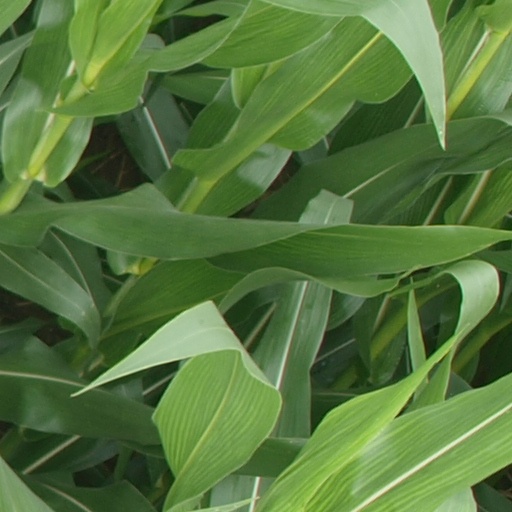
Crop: maize; corn